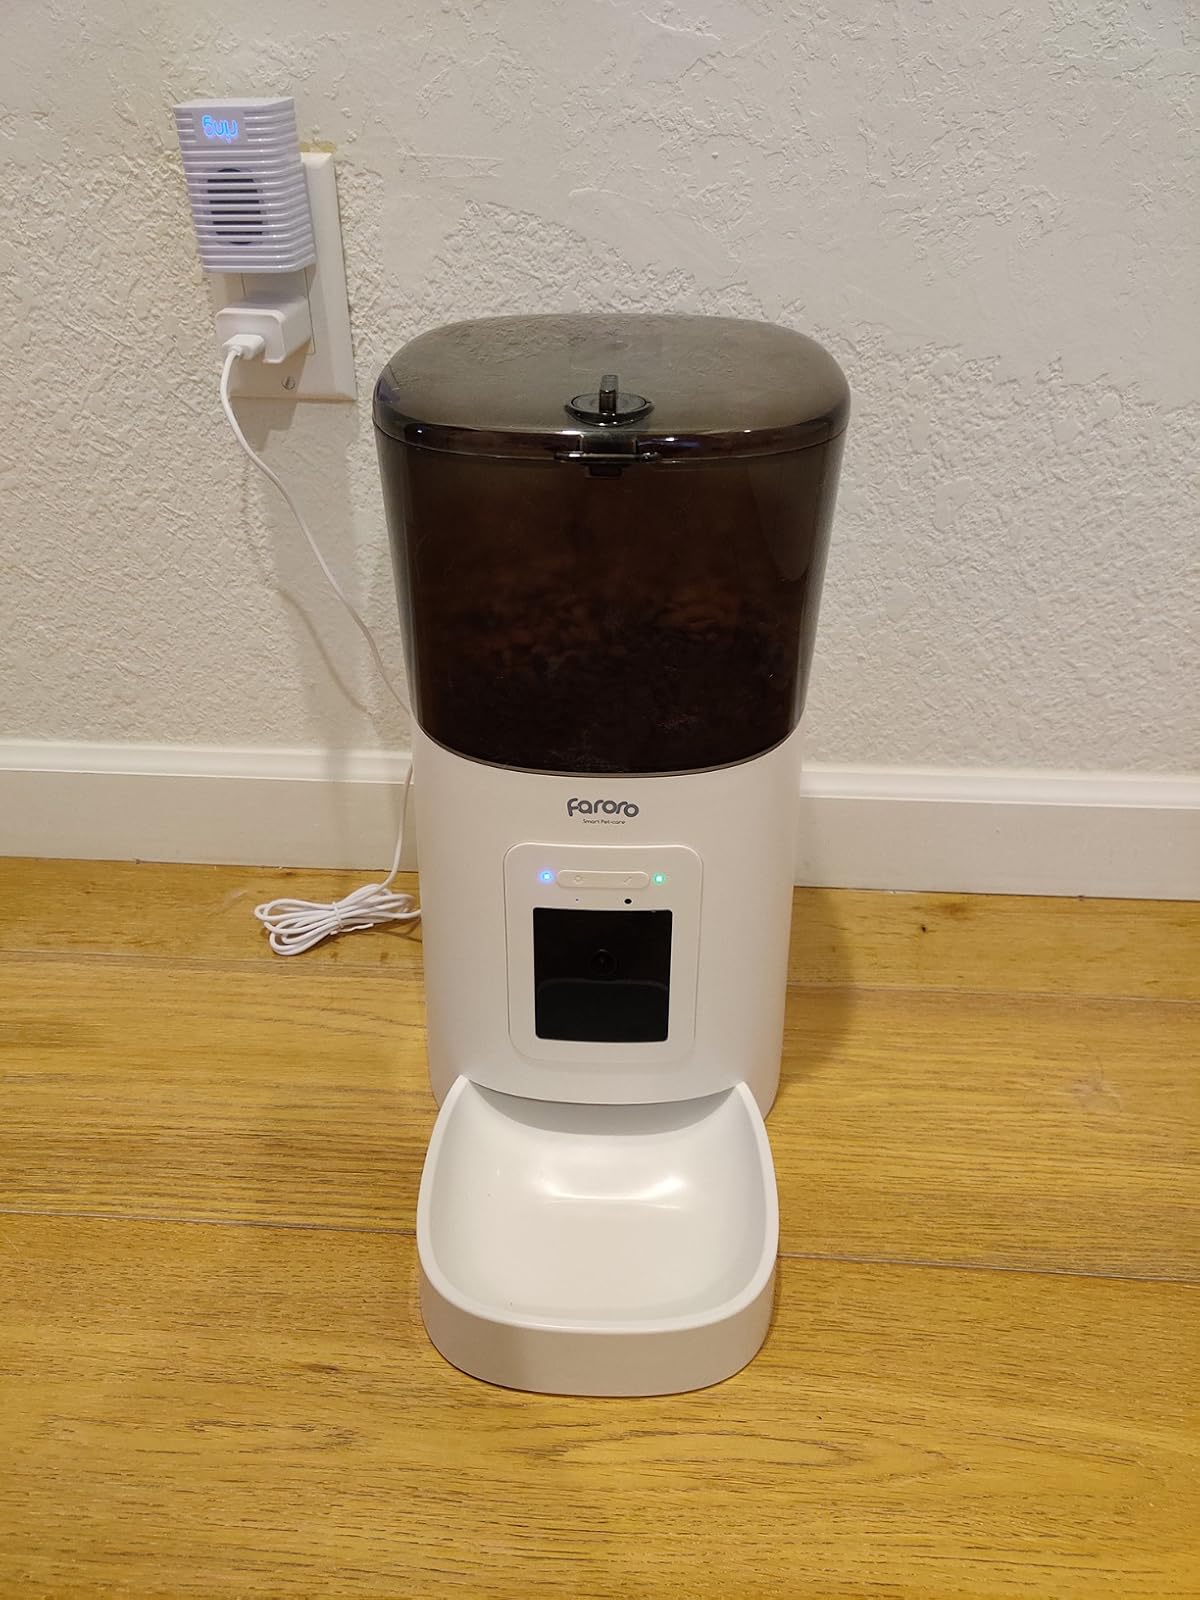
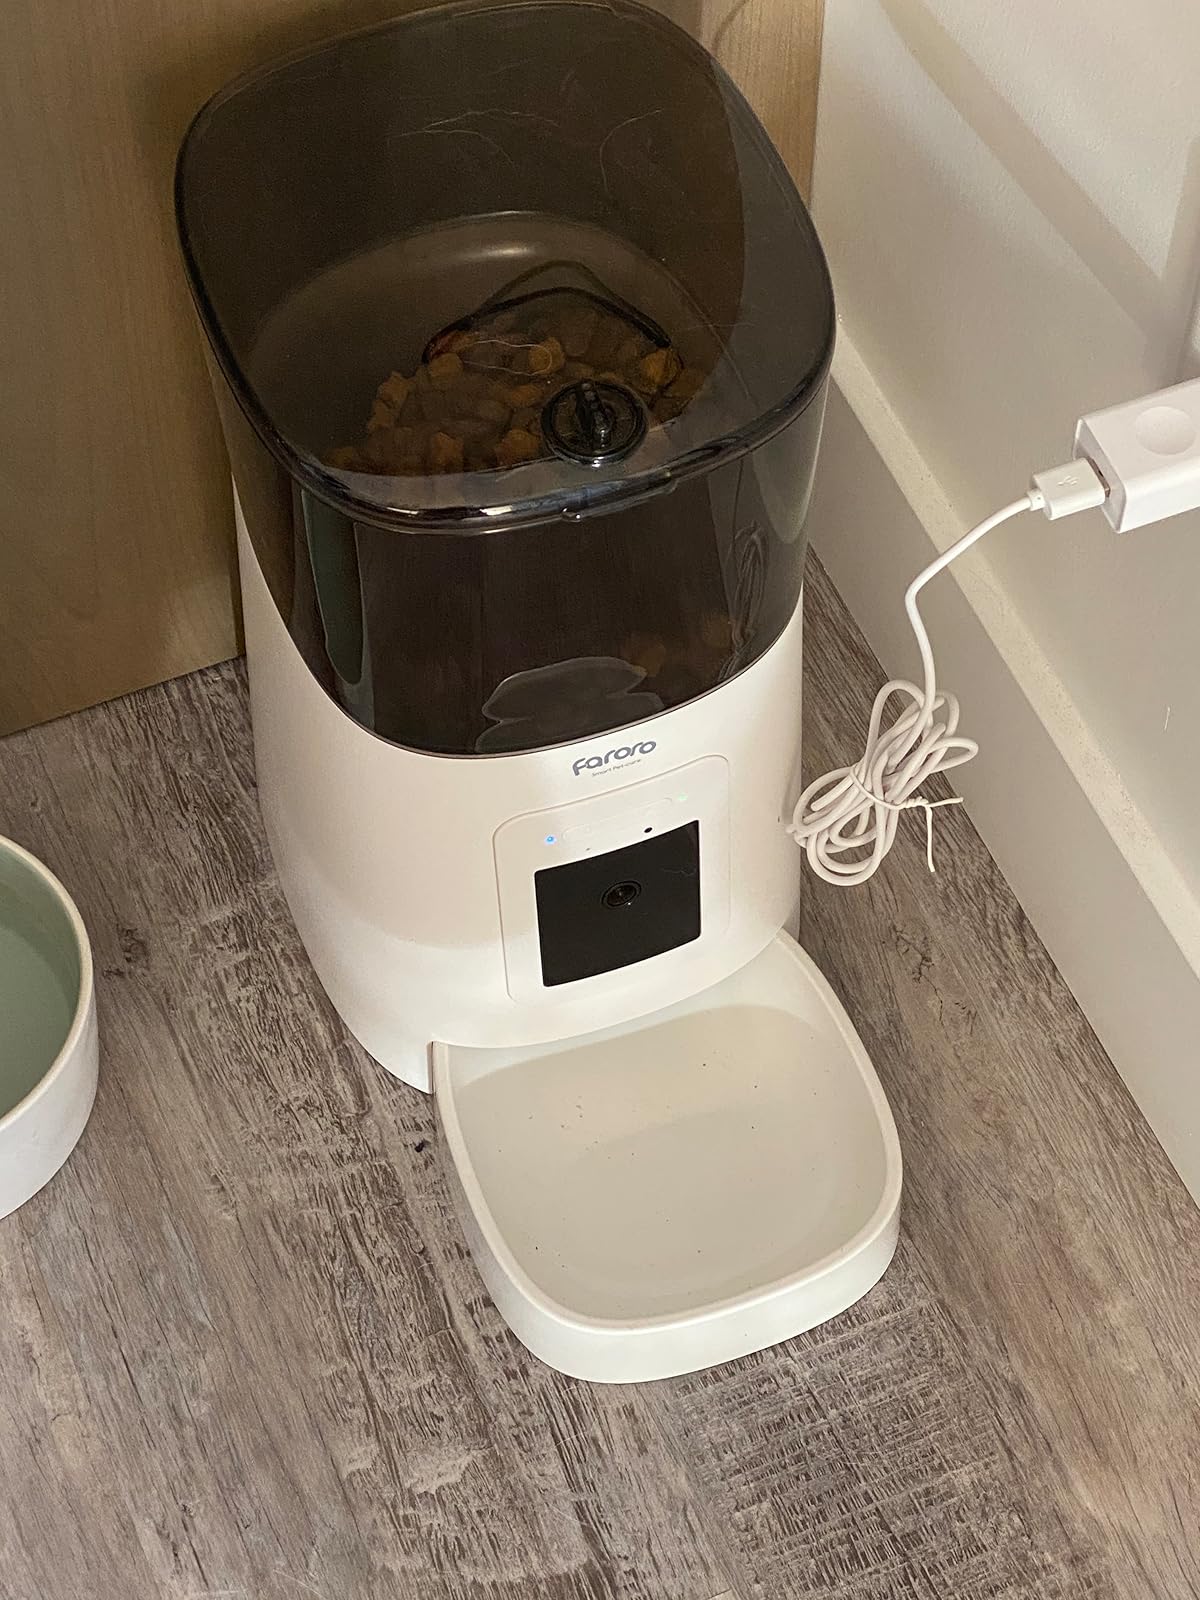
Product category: items_feeder
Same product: yes